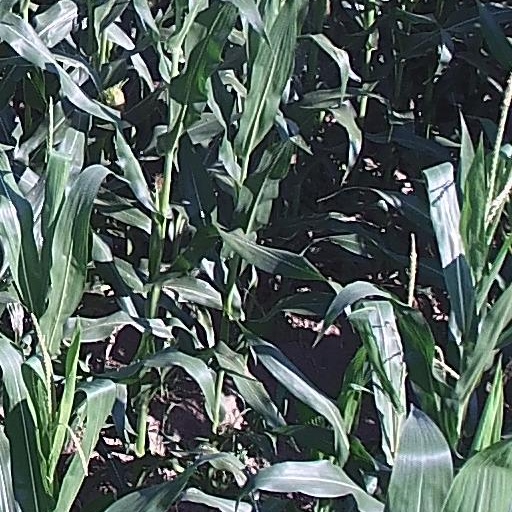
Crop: maize; corn